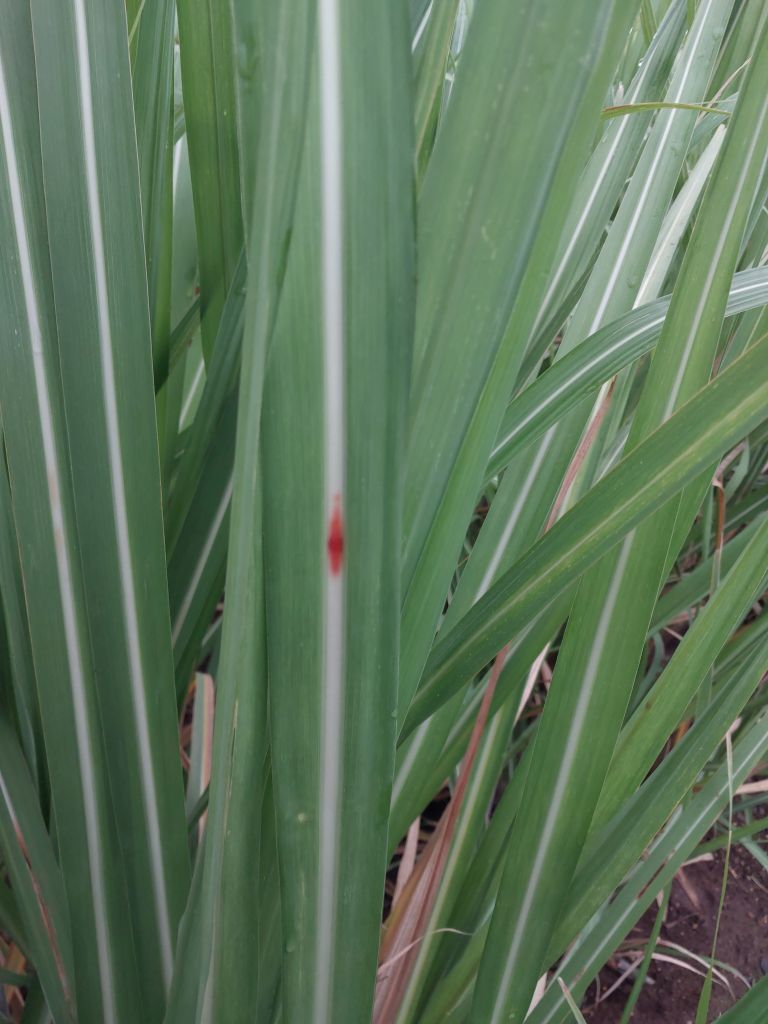
Label: Brown Spot